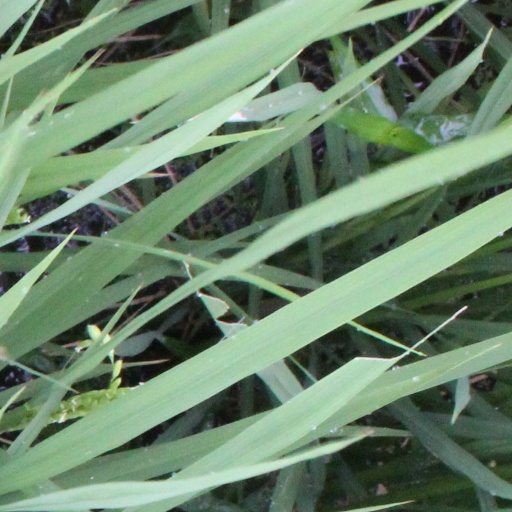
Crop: rice